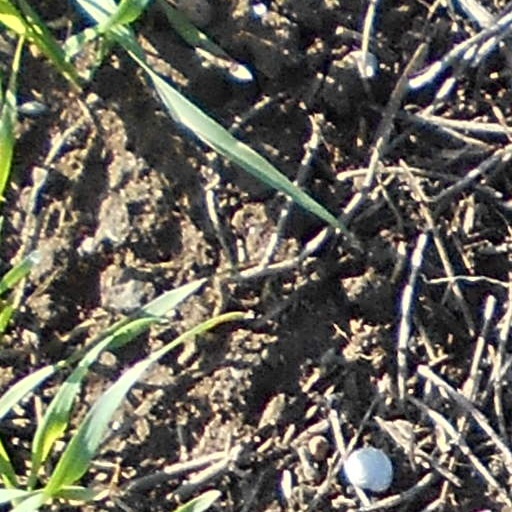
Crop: wheat